Fahlin SF-2 Plymocoupe

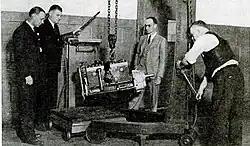
Plymocoupe engine in US Government laboratories tested by experts of the Bureau of Air Commerce. The silver housing mounted to the right of the engine block is the gear reduction unit.

The propeller was driven via the gearbox using a 2:1 gear-reduction ratio, which enabled the engine to operate at full power driving the propeller at its optimum speed of 1800 rpm. The propeller shaft passed through the radiator, which was mounted in front of the engine.